Hugh Welchman

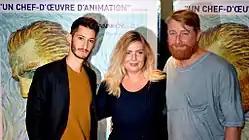
The actor Pierre Niney with Dorota Kobiela, who devised "Loving Vincent", and Welchman (right)

Hugh Stewart Jasper Welchman (born February 1975) is a British filmmaker, screenwriter, and producer.